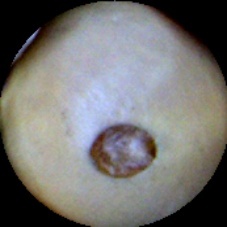
Label: Broken